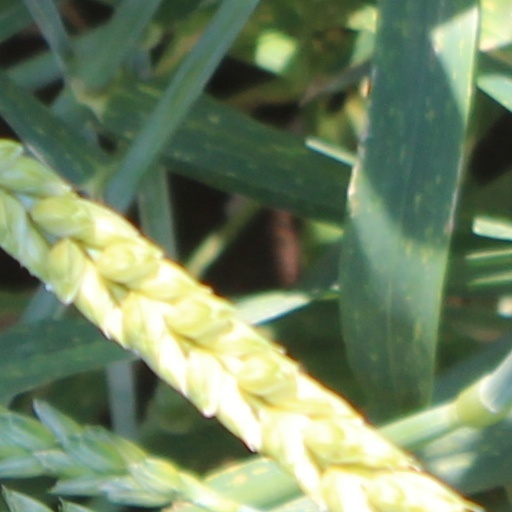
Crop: wheat